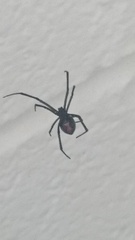
Species: Lactrodectus_hesperus